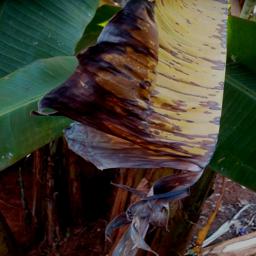
Label: MALBHOG LEAF